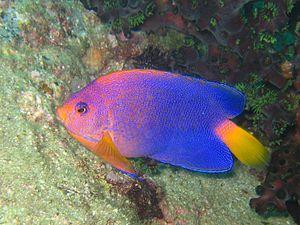
Le poisson-ange nain japonais est une espèce de poissons de la famille des pomacanthidés. Elle est présente dans les récifs coralliens de l'Océan Pacifique sur les côtes du Japon et de Hawaï.La taille maximale pour cette espèce est de 19 cm à 15 cm selon les sources.